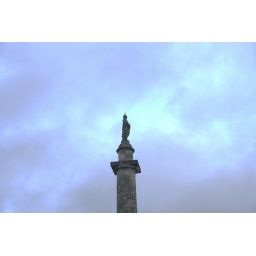
Feel like a bird in the sky ..